Calibres de France

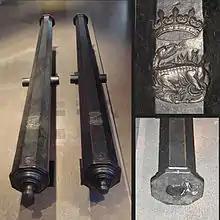
"Coulevrines moyennes" ("Middle culverins"), French work at the time of Francis I, 1520, caliber: 82mm and 77mm, length: 295cm, weight 617kg, ammunition: 1.5kg iron ball.

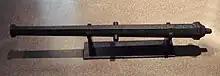
A "Fauconneau", which was to become the smallest of the "Calibres de France". Bronze, French manufacture, 1510. Caliber: 32mm, length: 106cm, weight: 25kg, ammunition: iron ball.

The Calibres de France ("French calibers") was a system of standardization of cannons in France, established by King Francis I of France from about 1525. The objective was to simplify and codify cannonry, in order to facilitate production. On 26 September 1526, Francis I wrote about the "artillerye de mon calibre" ("Artillery of my caliber"), and an even earlier mention is known from 1512. The "Calibres de France" were formalized in an ordinance of 1552.